Bernborough

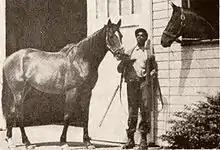
Bernborough meets Shannon in America.

After recovering from his injuries, Bernborough was sold in 1946 for a record £93,000 to movie producer Louis B. Mayer for stud duties in the USA, where he went on to moderate success as a stallion at Spendthrift Farm in Lexington, Kentucky. Here he sired the winners of more than $4,500,000 in prize money and was placed high on the Leading sire in North America list.